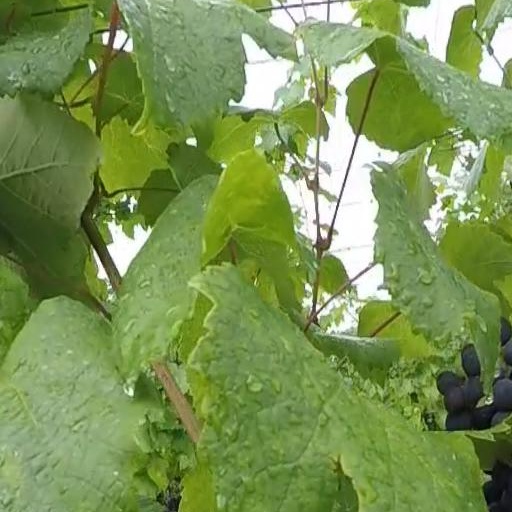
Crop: grape